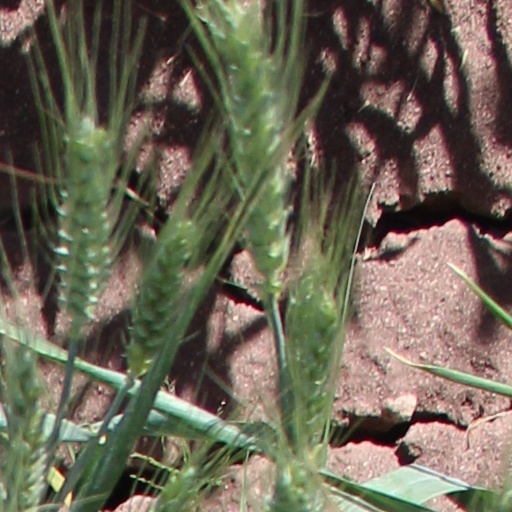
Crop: wheat